Terra State Community College

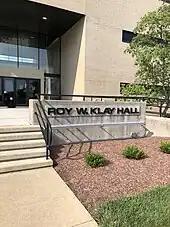
Roy W. Klay Hall

The Terra State Community College campus covers an area of in the western edge of Fremont on Napoleon Road.